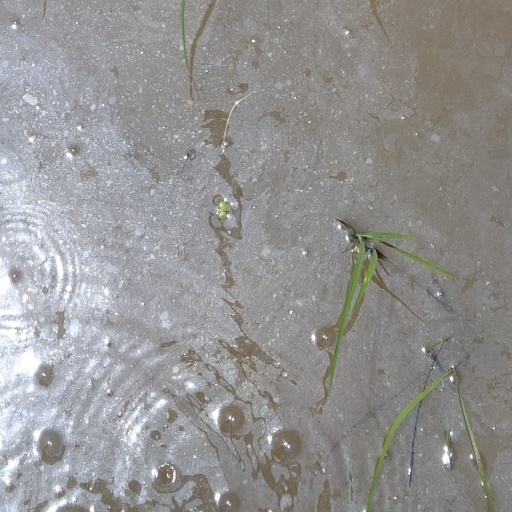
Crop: rice